195th Fighter Squadron

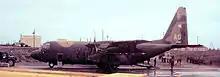
1972 photo of 195th TAS C-130A 56-0468 in Alaska

In 1960, the 146th FIG was reassigned to Military Air Transport Service, trading in its Sabre interceptors for 4-engines C-97 Stratofreighter transports. With air transportation recognized as a critical wartime need, the 146th was re-designated the 146th Air Transport Wing (Heavy). During the Berlin Crisis of 1961, both the Wing and squadron were federalized on 1 October 1961. From Van Nuys, the 195th augmented MATS airlift capability worldwide in support of the Air Force’s needs. It returned again to California state control on 31 August 1962. Throughout the 1960s, the unit flew long-distance transport missions in support of Air Force requirements, frequently sending aircraft to Hawaii, Japan, the Philippines, and during the Vietnam War, to both South Vietnam, Okinawa and Thailand.